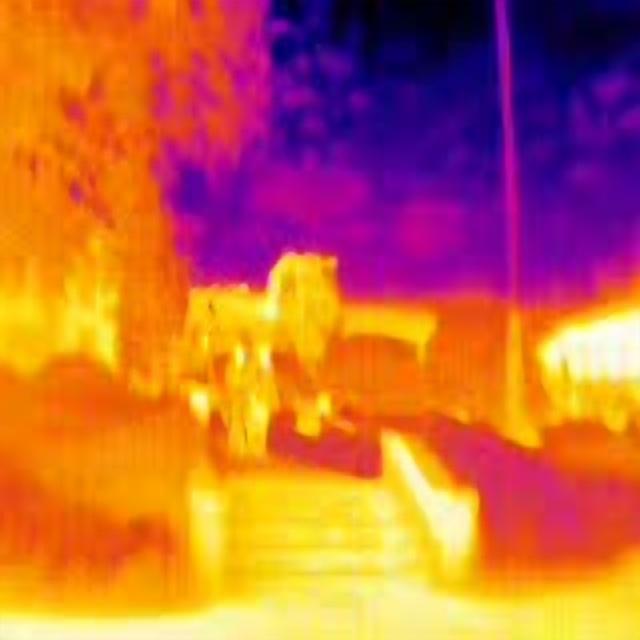
Detected objects:
label: person
label: person